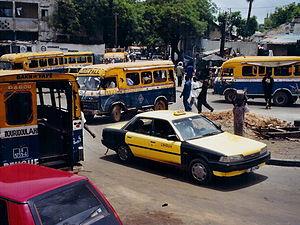
dakar-taxi-car-rapide
La ville de Dakar est la capitale de la République du Sénégal et de la région de Dakar. Elle compte 1 056 009 habitants sur les 3 630 000 habitants que compte l'ensemble de la région de Dakar. C'est une des quatre communes historiques du Sénégal et l'ancienne capitale de l'Afrique-Occidentale française.
"Les moyens de transport au Sénégal sont essentiellement dominés au niveau de la capitale par les ""cars rapides"", ""bus"", ""clandos"", taxis ou Jakartas.